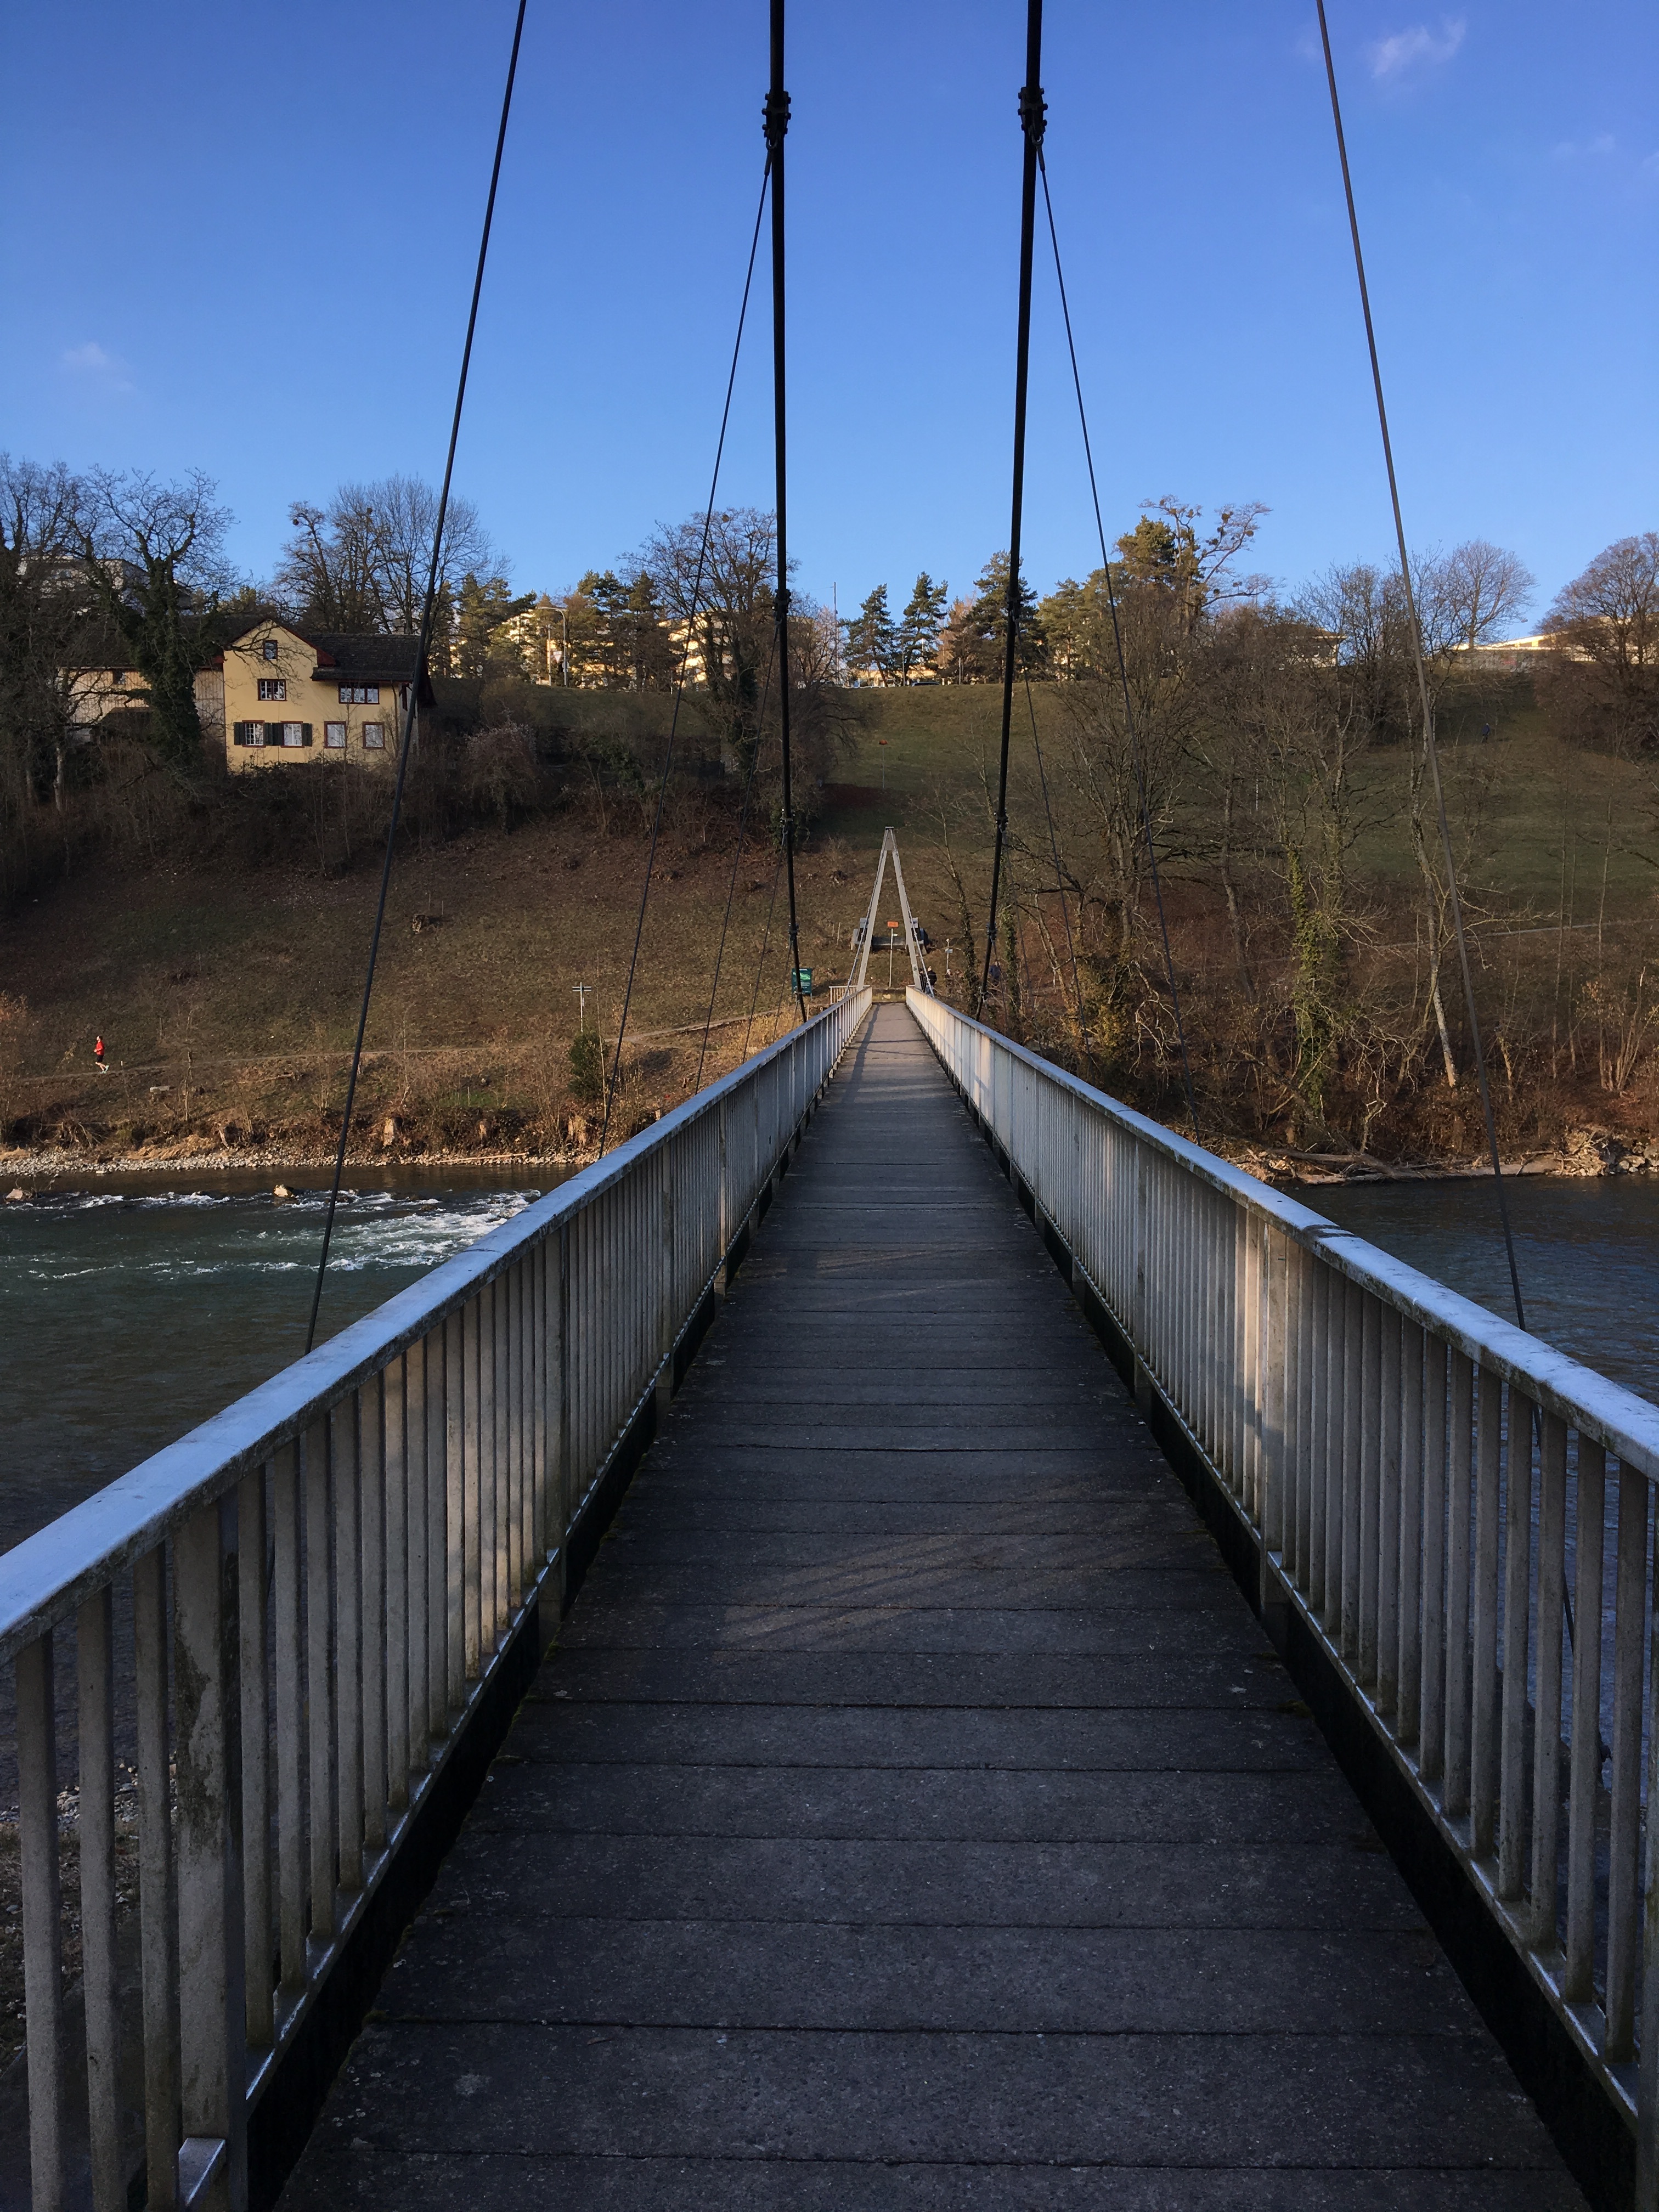
sea, water, bridge, river, walkway, suspension bridge, reflection, reservoir, zurich, connection, away, pedestrian bridge, nonbuilding structure, h ngg